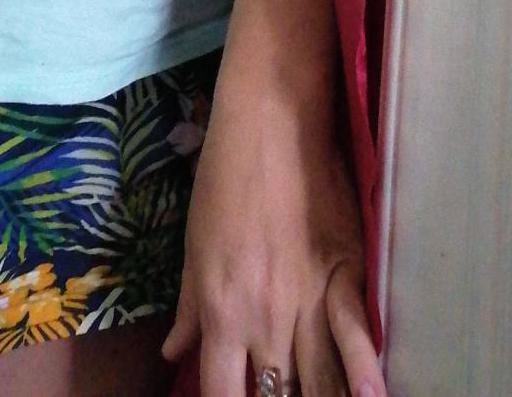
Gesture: no_gesture